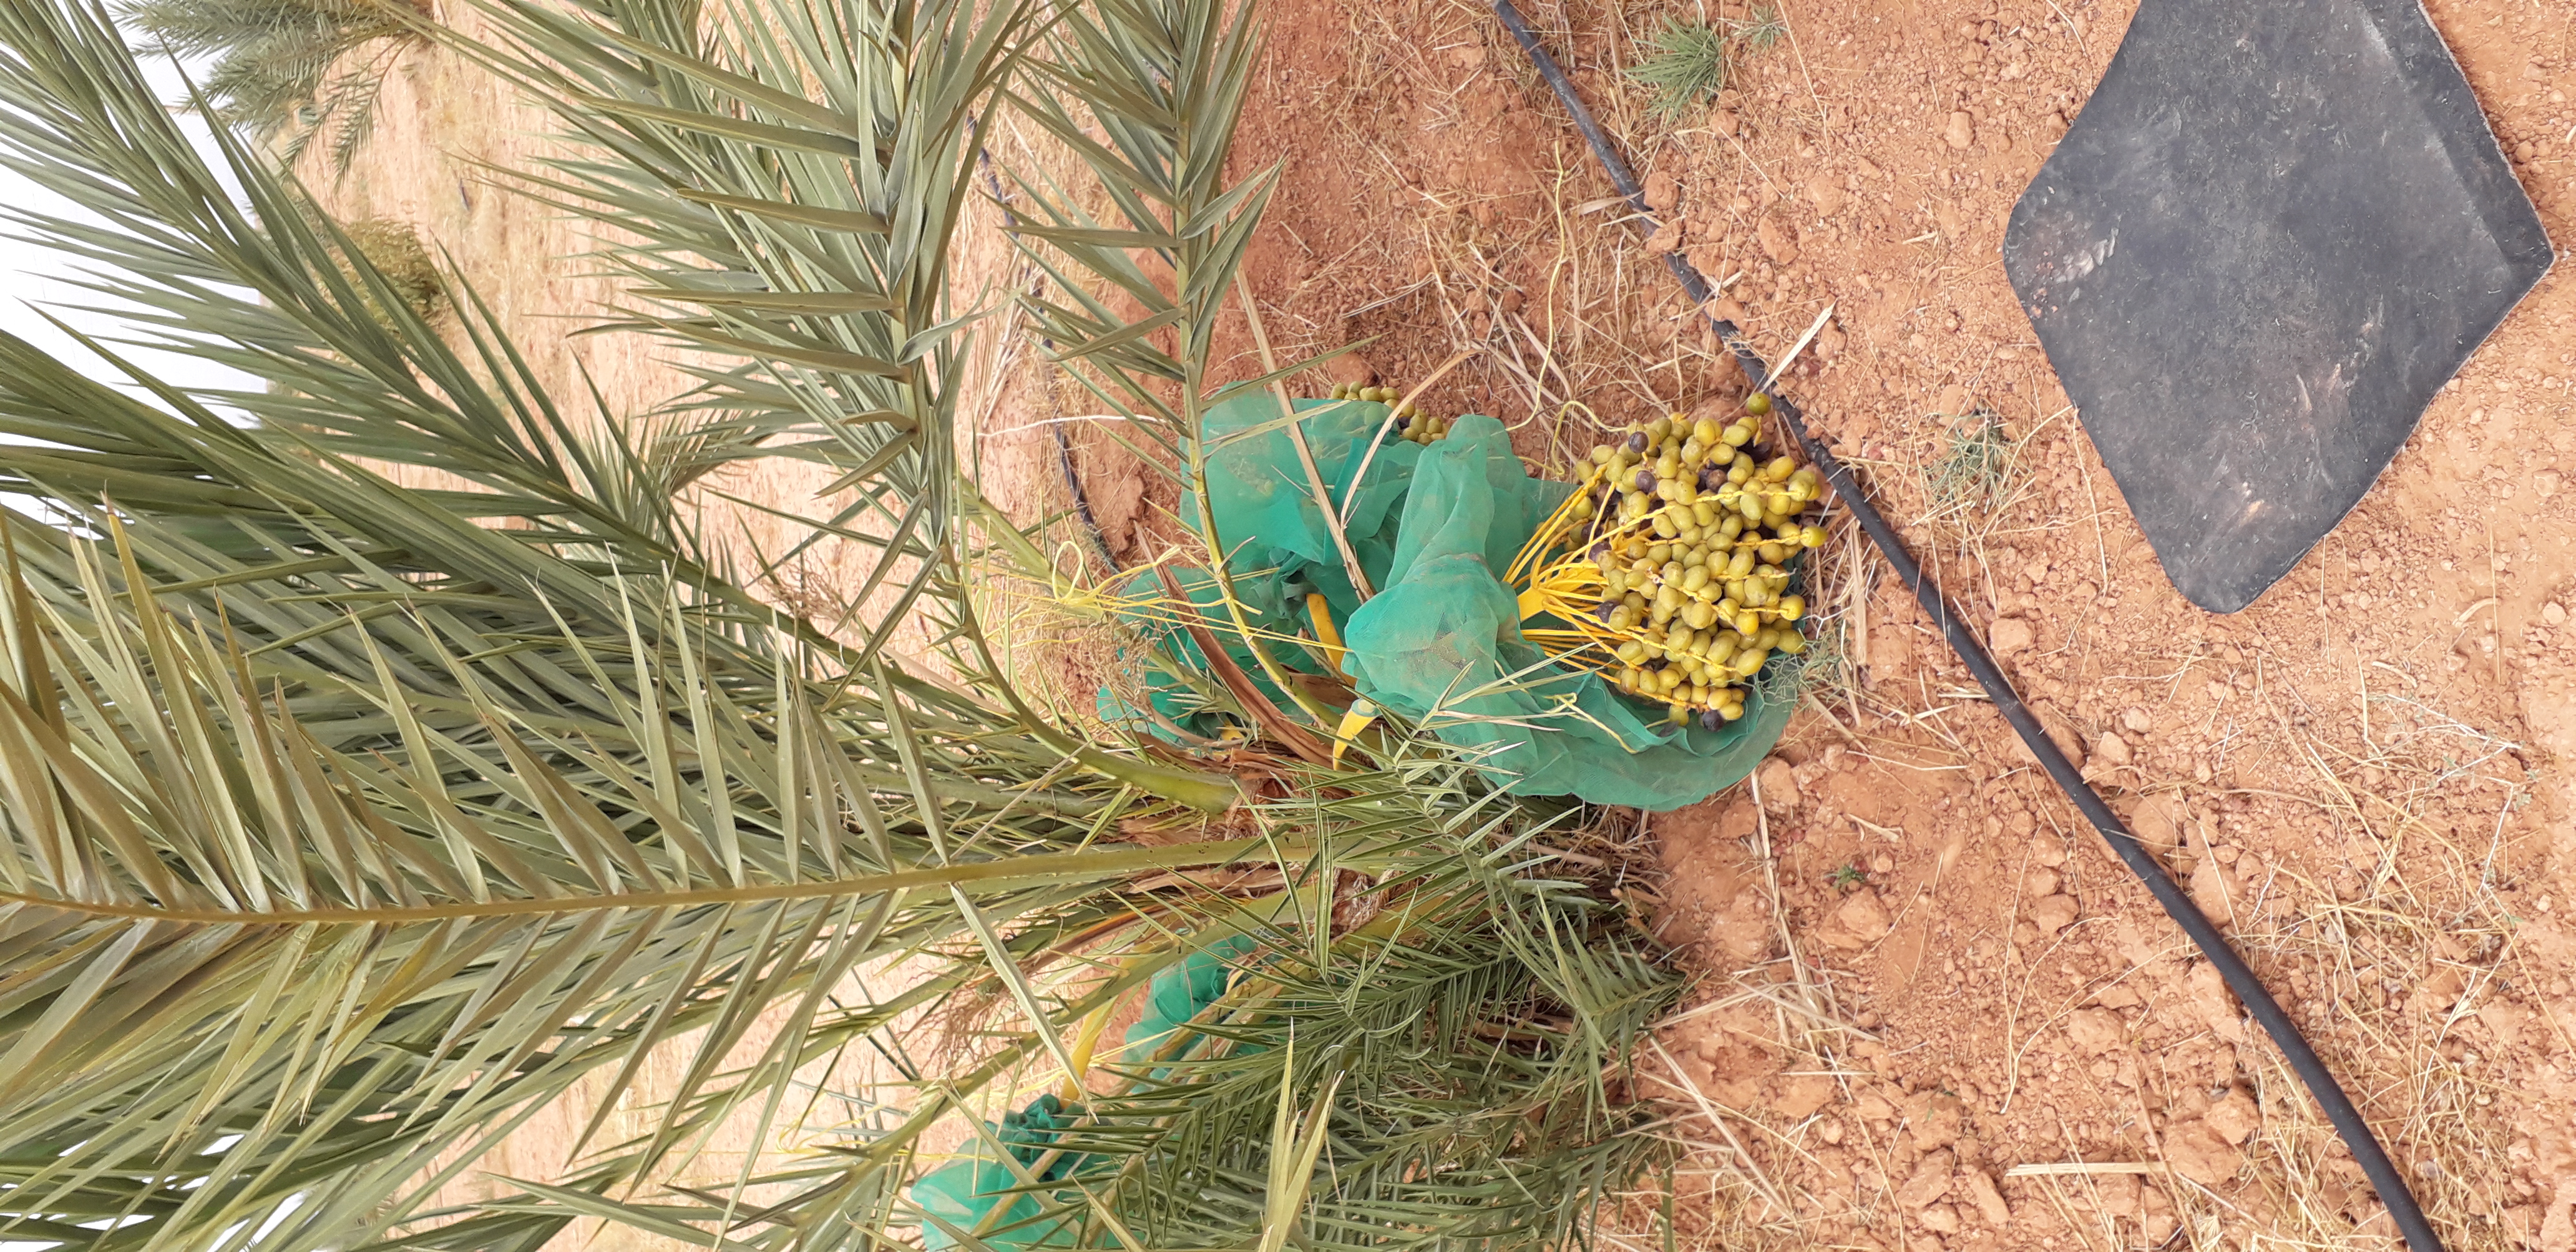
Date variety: kholt